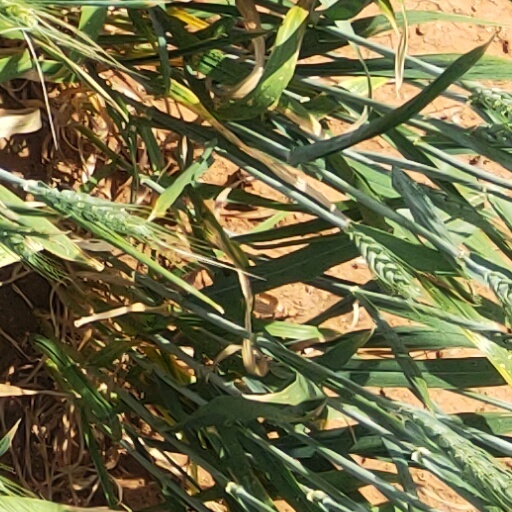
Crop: wheat